Outside broadcasting

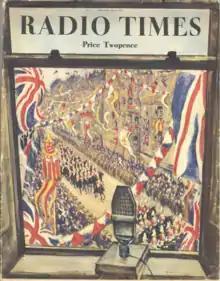
Cover of the 7 May 1937 edition of "Radio Times", by C. R. W. Nevinson, marking the televised Coronation of King George VI and Queen Elizabeth - the first coronation to be broadcast, and partially televised, live

Outside broadcasting (OB) is the electronic field production (EFP) of television or radio programmes (typically to cover television news and sports television events) from a mobile remote broadcast television studio. Professional video camera and microphone signals come into the production truck for processing, recording and possibly transmission.